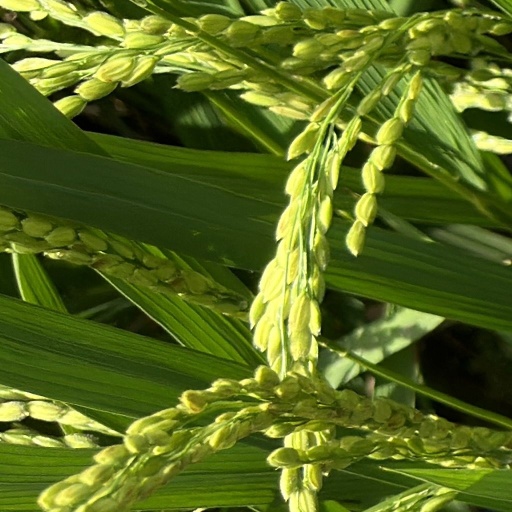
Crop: rice